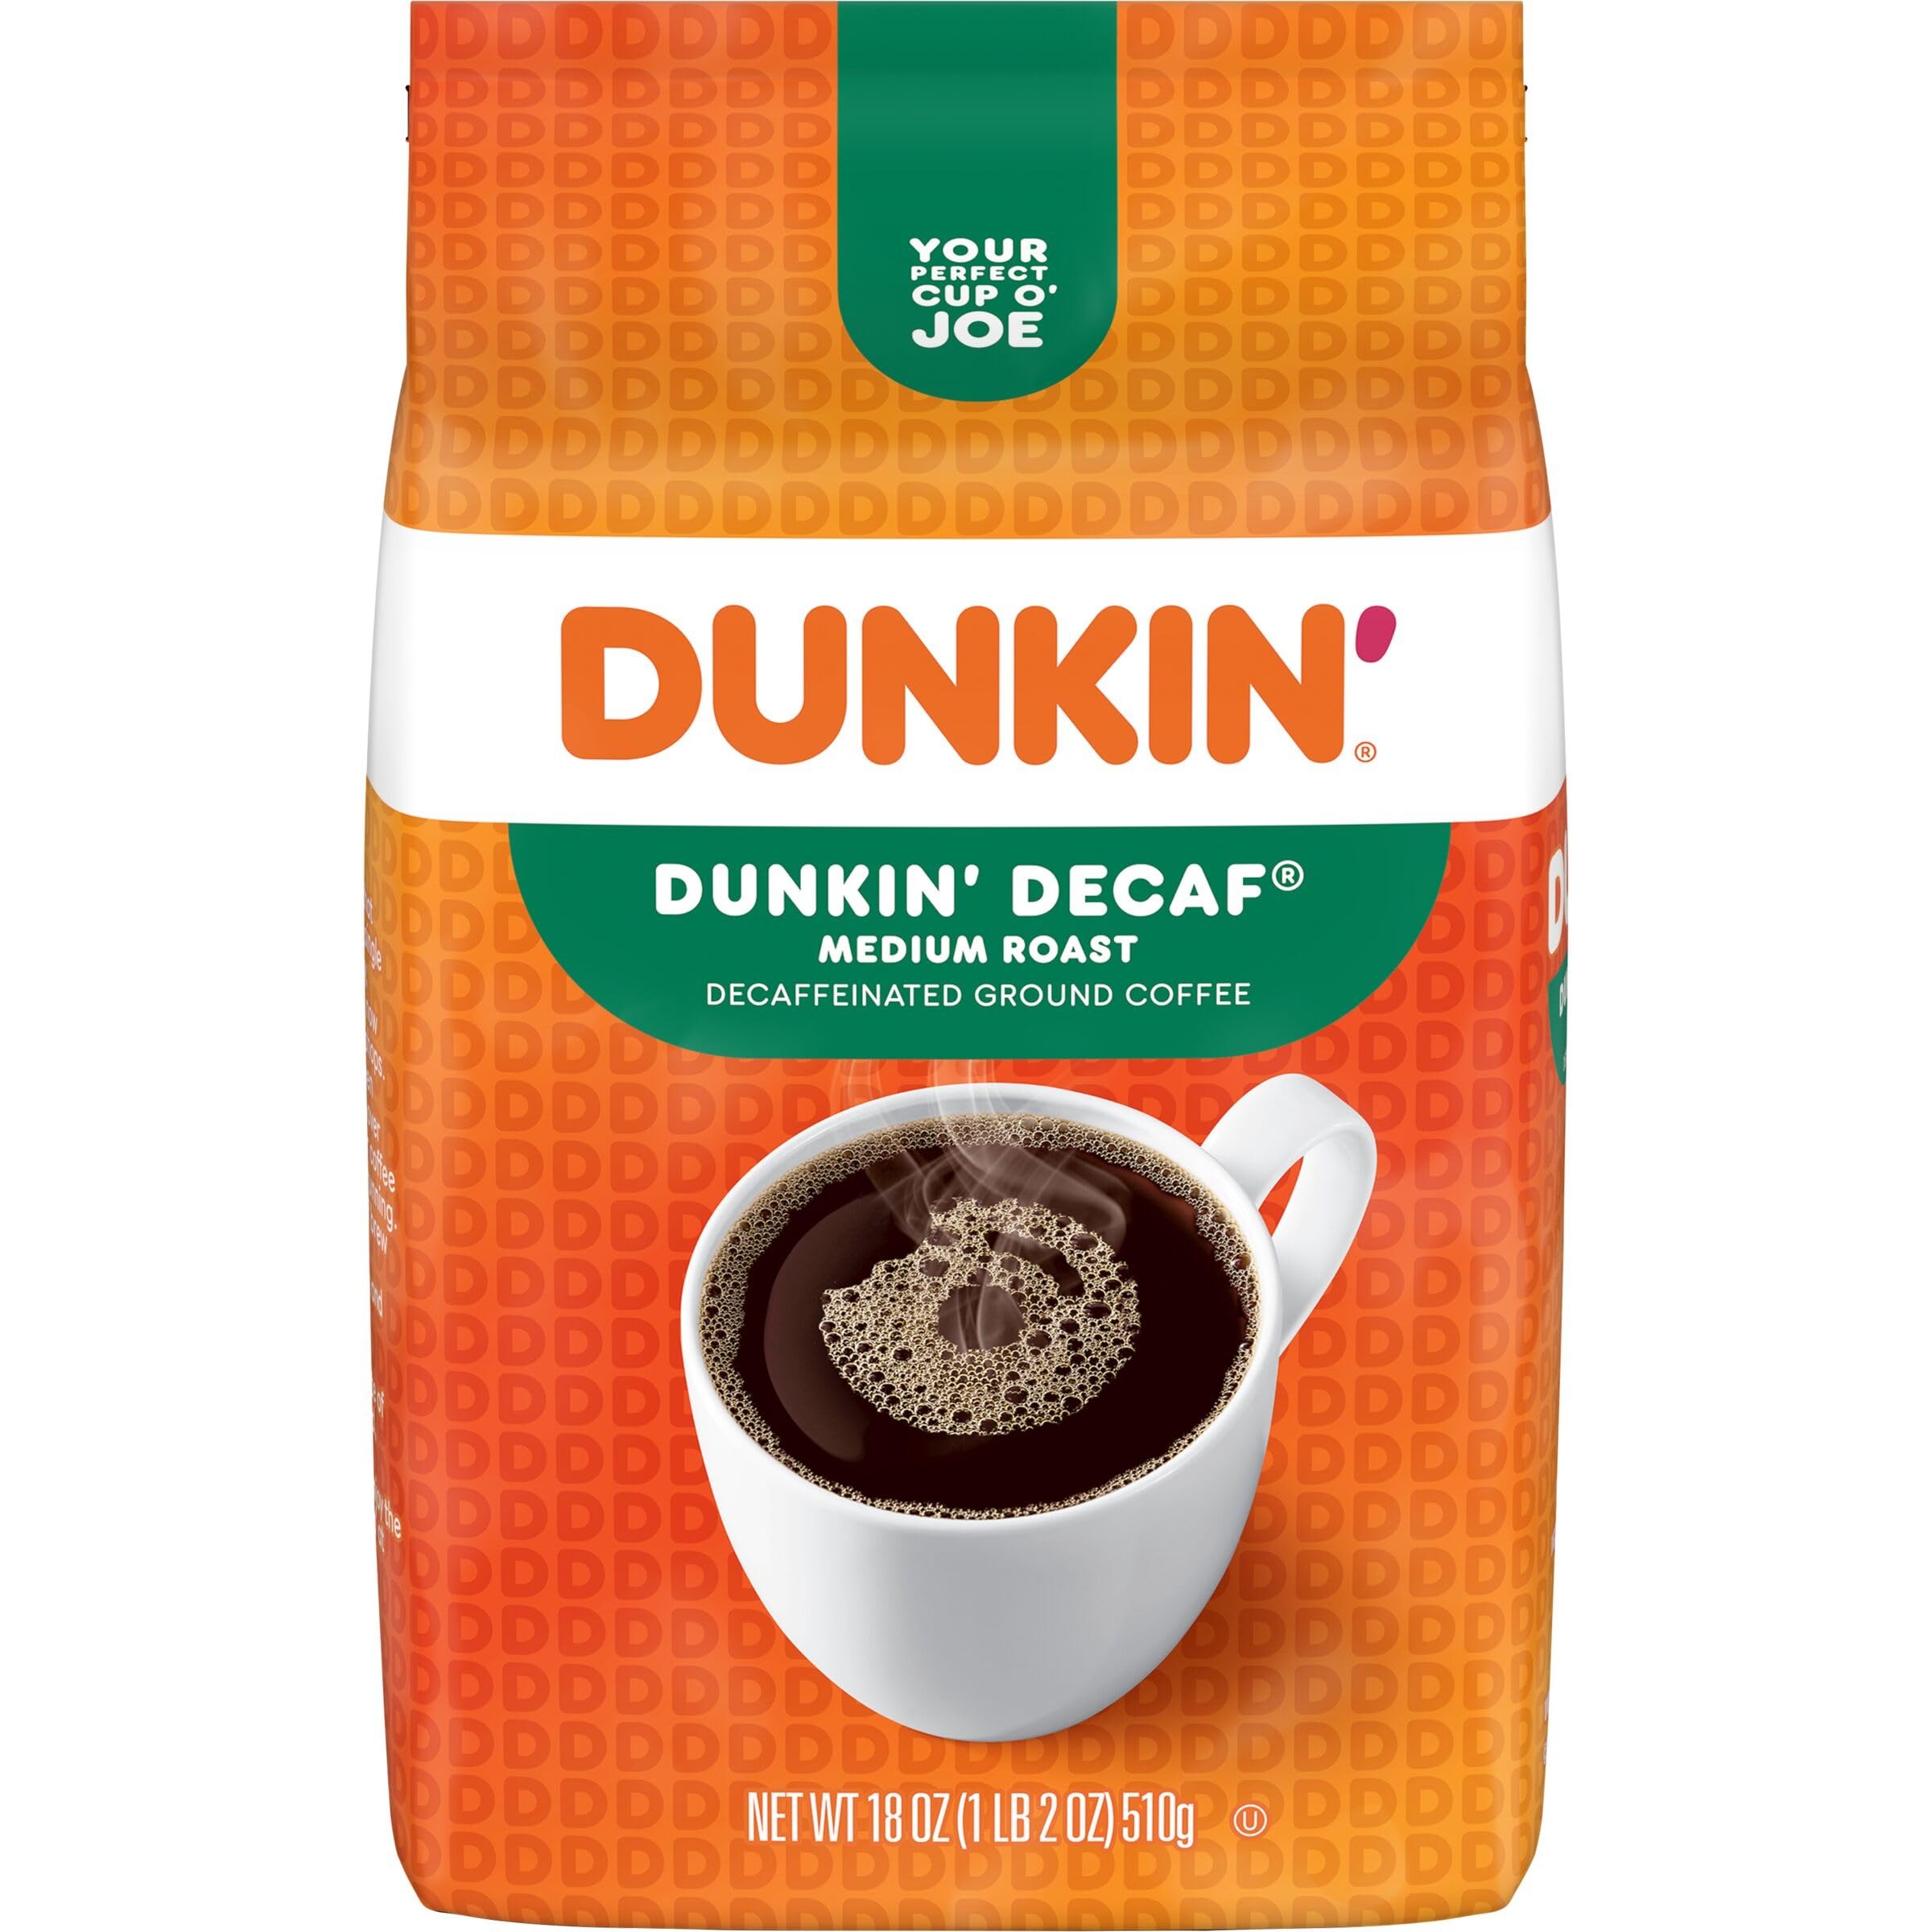
Item Name: Dunkin' Decaf Medium Roast Ground Coffee, 18 Ounce
Bullet Point 1: Contains one (1) 18-ounce bag of Dunkin' Dunkin' Decaf Ground Coffee, Medium Roast
Bullet Point 2: Enjoy the great taste of Dunkin' at home
Bullet Point 3: Medium roast coffee, specially blended and roasted to deliver the same great taste as the brewed Dunkin' coffee available in Dunkin' shops
Bullet Point 4: Pre-ground, ready to brew at home sweet home
Bullet Point 5: The rich, smooth taste of Dunkin' Original Blend, only decaffeinated
Value: 18.0
Unit: Ounce

Price: 12.16